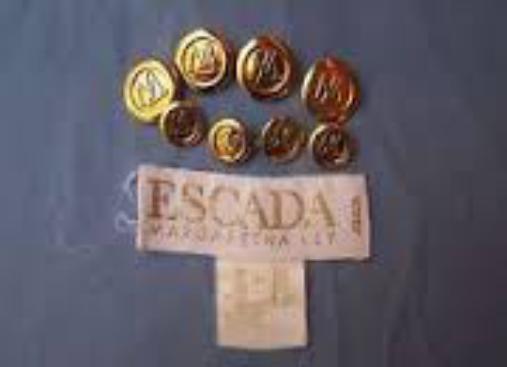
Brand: Escada
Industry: Necessities